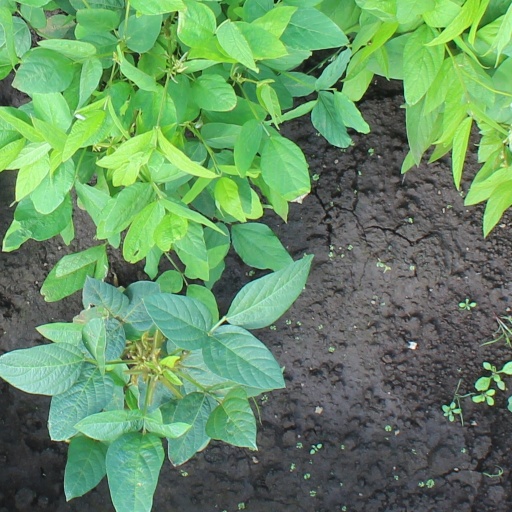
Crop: soybean